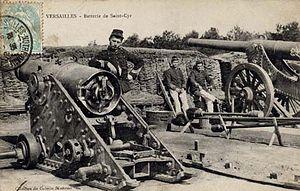
Le système Séré de Rivières est un ensemble de fortifications bâti à partir de 1874 le long des frontières et des côtes françaises, en métropole ainsi que dans quelques colonies. Ce système défensif remplace les fortifications bastionnées mises en place notamment par Vauban. Il doit son nom à son concepteur et promoteur, le général Raymond Adolphe Séré de Rivières.